Thomas Lawson (artist)

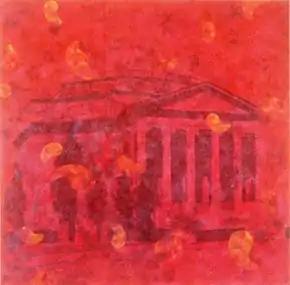
Thomas Lawson, "Temple of the Kultur Kritik", oil on canvas, 72" x 72", 1985, La Caixa Collection Contemporary Art, Barcelona

Lawson's own early work was situated at the crux of photography and painting, and combined deadpan, crudely modeled media archetypes (representing family, passion, violence and national iconography), which he isolated on modern, painterly fields of gestural marks or monochromatic grounds. Decontextualizing overused painting techniques and snapshots drawn from tabloid stories, he sought to reconstitute and question their lost meaning and to expose the hollowness and insensitivity of conditioned responses to spectacle and tragedy. Critics variously described his work (e.g., "Don’t Hit Her Again" or "Shot for a Bike", both 1981) as haunted and difficult to like but worthy, and "hard-headed and thoughtful [...] with a punk rock and painterly awareness." Holland Cotter deemed it "painting out on strike," with an "obdurate, stonewalling quality that read like provocation"; others, such as Carrie Rickey, found the ambiguity of the work's intention to be troubling.